Chiswick

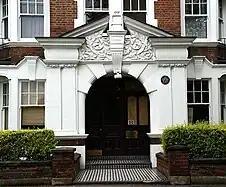
Arlington Park Mansions, facing Turnham Green, with E. M. Forster blue plaque

Mary Cromwell, daughter of Oliver Cromwell, lived in Sutton Manor in Little Sutton from 1676 to her death in 1713. She was married to Thomas Belasyse, 1st Earl Fauconberg, who supported Parliament during the English Civil War.